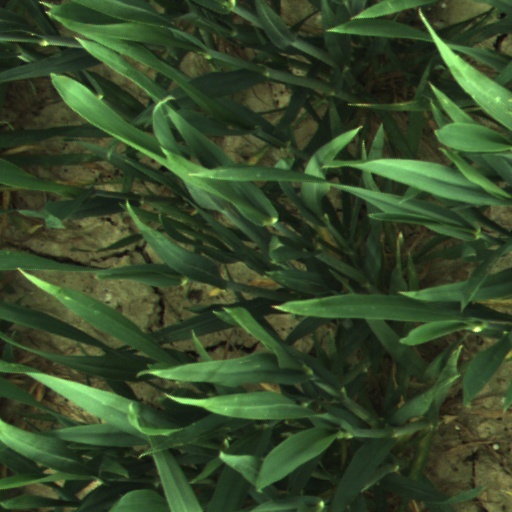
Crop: wheat